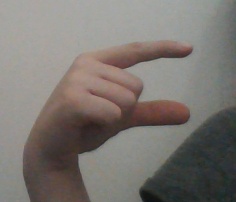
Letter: dal